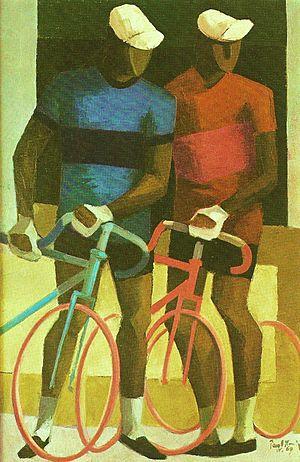
Les deux cyclistes par le peintre suisse Paul Monnier, 92 x 60cm, huile sur toile.